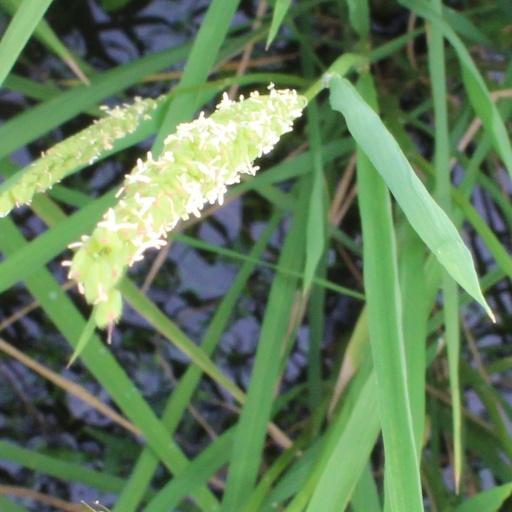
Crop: rice